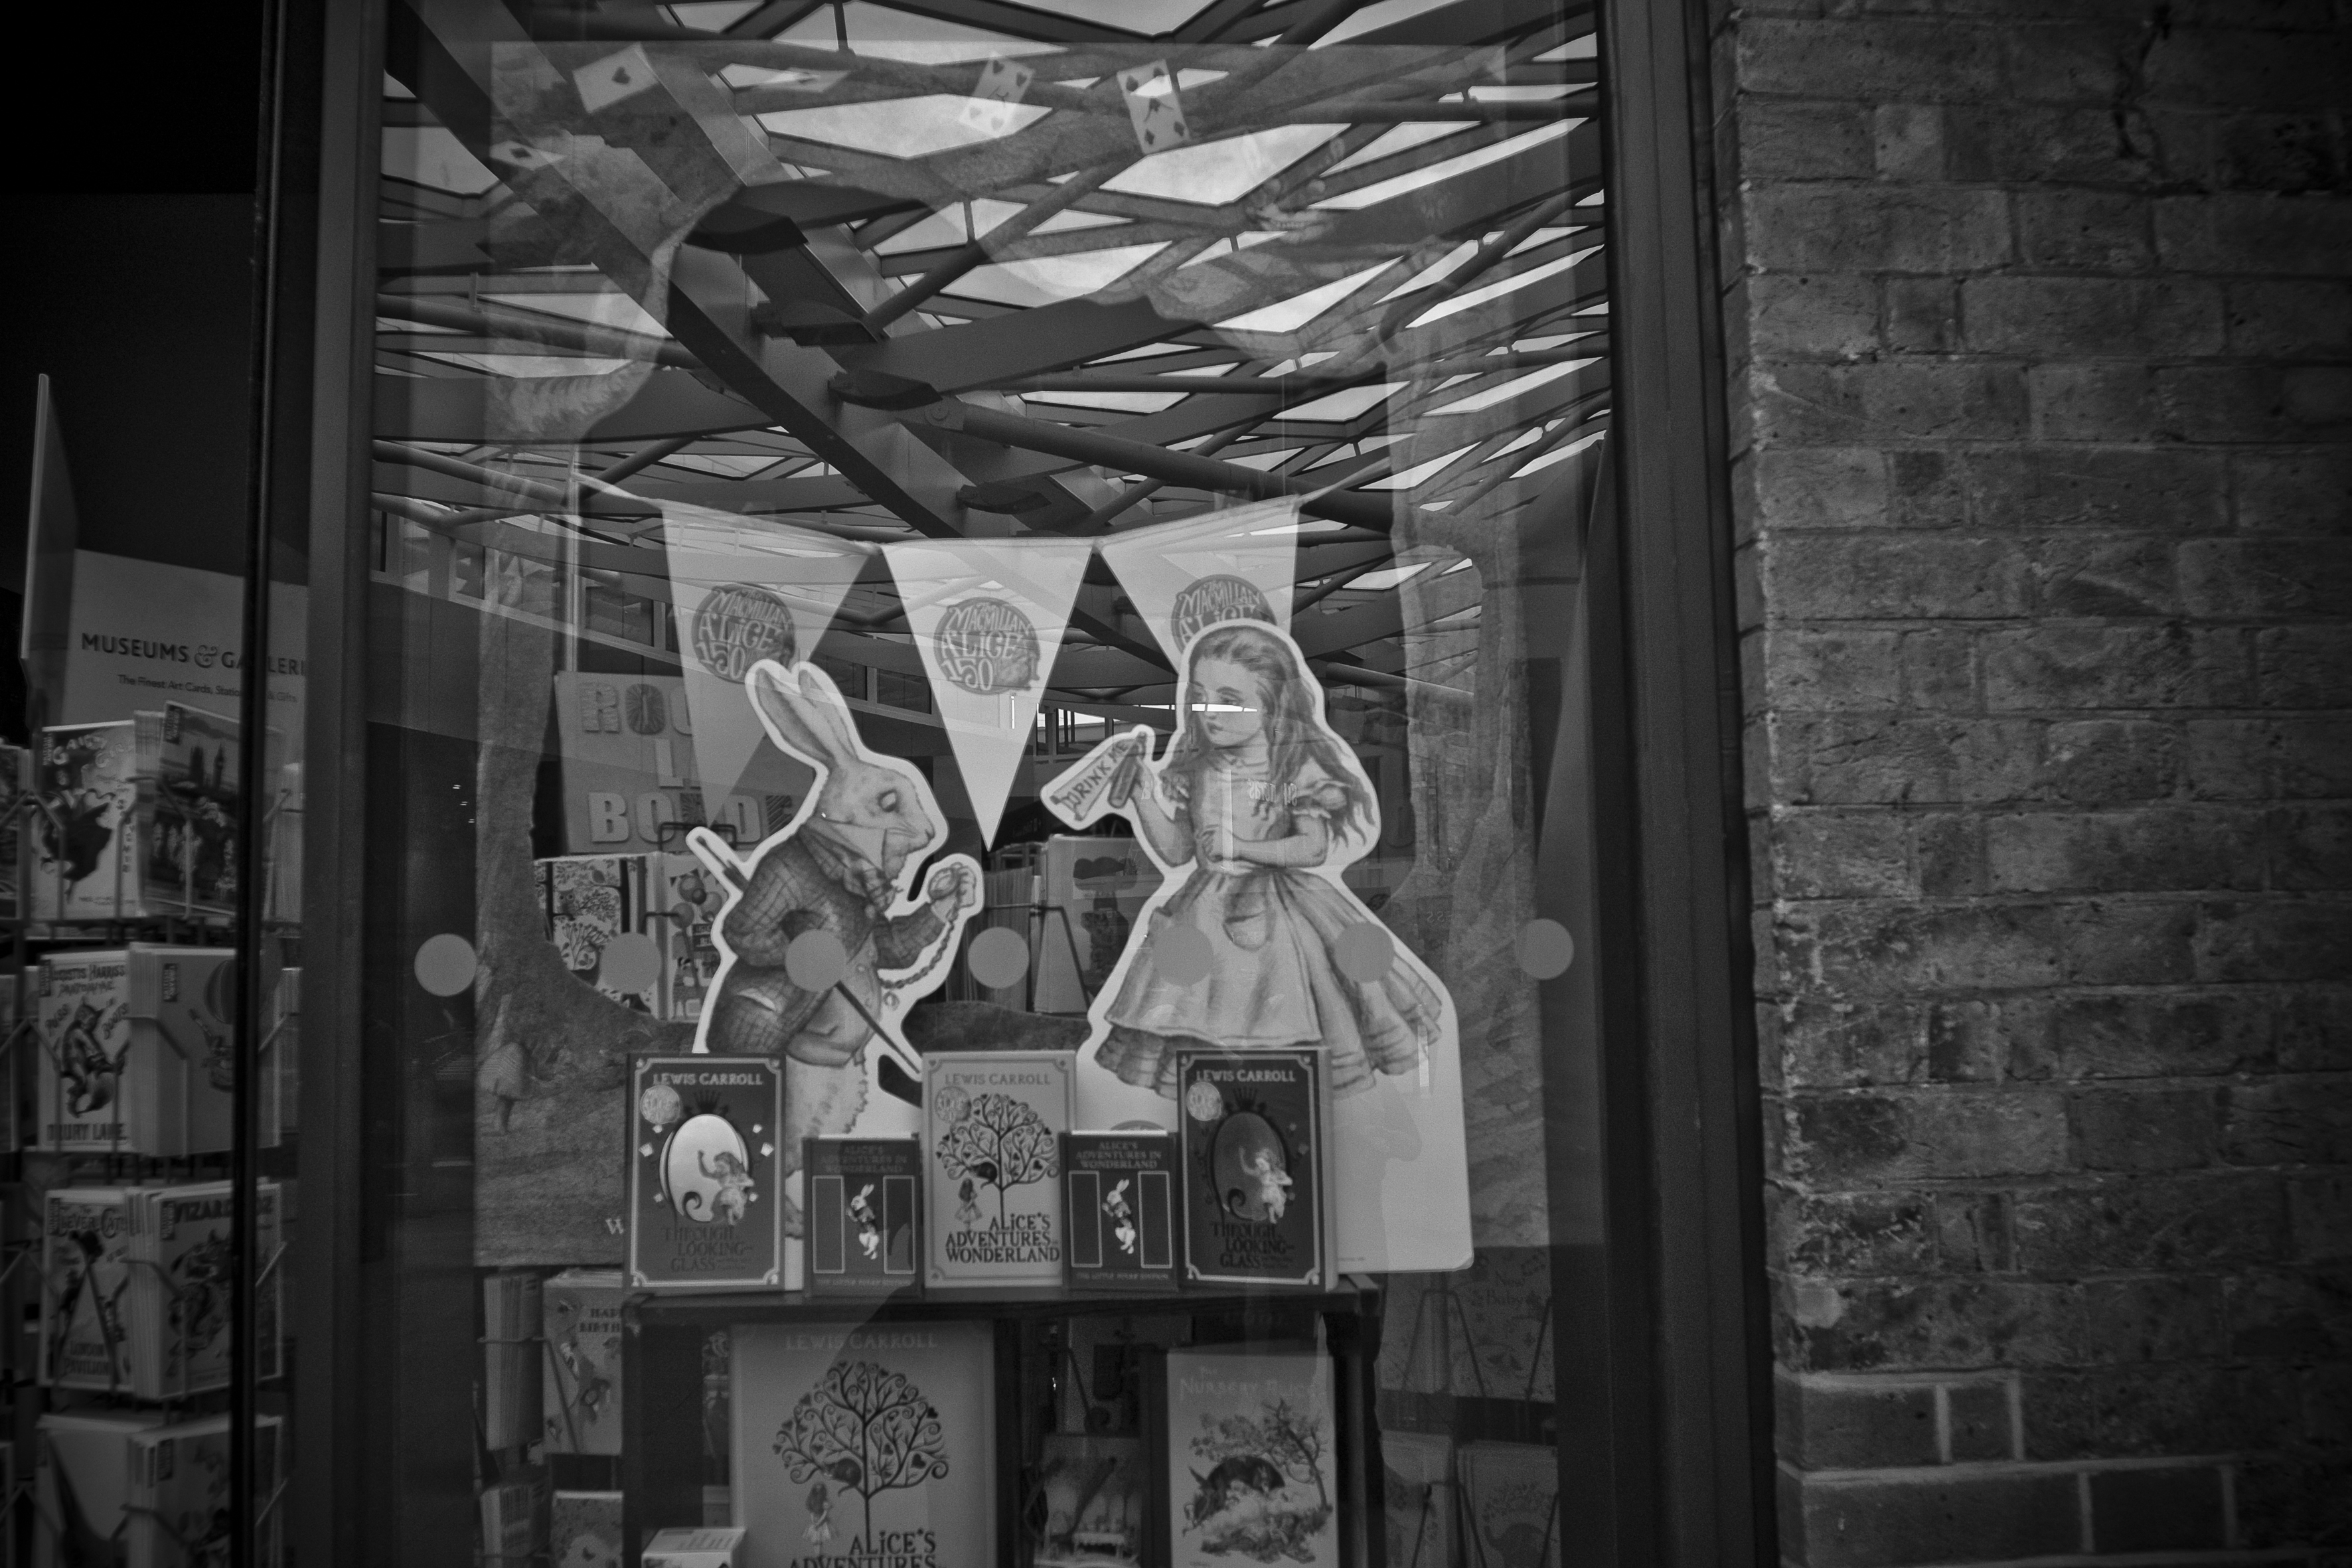
black and white, white, street, photography, urban, travel, fujifilm, darkness, black, monochrome, uk, england, bw, blackandwhite, blackwhite, london, ngc, photograph, snapshot, noiretblanc, image, fuji, fujixt1, fujix, monochrome photography, film noir